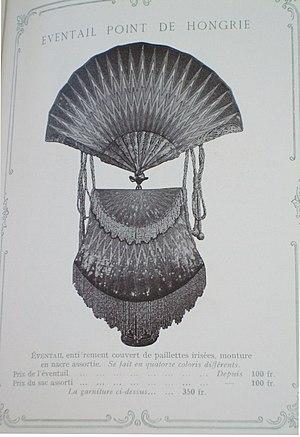
éventail et Sac du Soir Duvelleroy 1890
La maison Duvelleroy est une maison d’éventails et de maroquinerie fondée à Paris en 1827 par Jean-Pierre Duvelleroy. Fournisseur de toutes les cours, elle était installée au 15 rue de la Paix.